Spanish Civil War

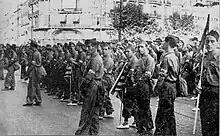
Republican volunteers at Teruel, 1936

Collectivization of resources was pursued mainly by the CNT and the UGT. It took place rather in agriculture than in industry. The collectives could be organized wholly by one of the two trade unions, or by both of them as joint organizations, with other parties also participating. Along with collectivization, the revolution produced a variety of other changes, including socialization of industry, which meant workers' control over enterprises or, more broadly, over an entire branch of production; in order to achieve the latter, small production and trade plants were disestablished, and their personnel was concentrated in bigger plants, or grouped together and coordinated into cartels.